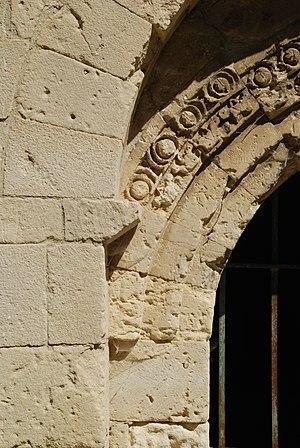
France - Drôme - La Garde-Adhémar - prieuré bénédictin du Val des Nymphes
Le prieuré du Val des Nymphes est une chapelle romane située près de La Garde-Adhémar dans le département français de la Drôme et la région Rhône-Alpes.